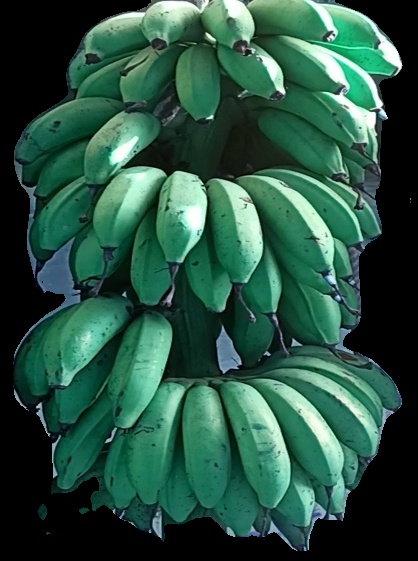
Variety: rasbale
Grade: grade2